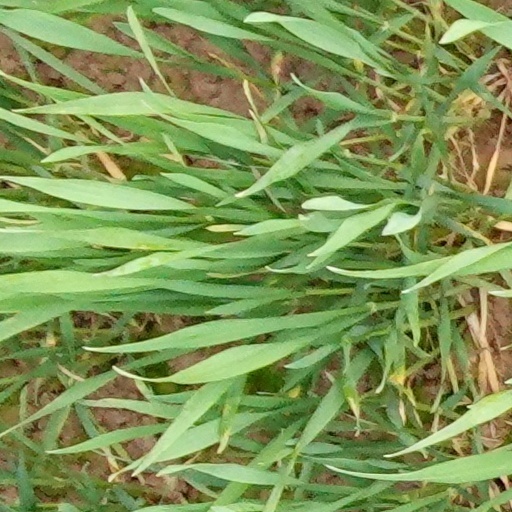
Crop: wheat